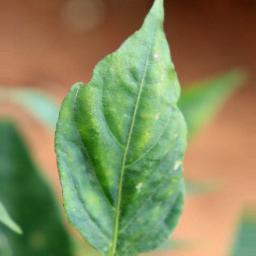
Label: healthy